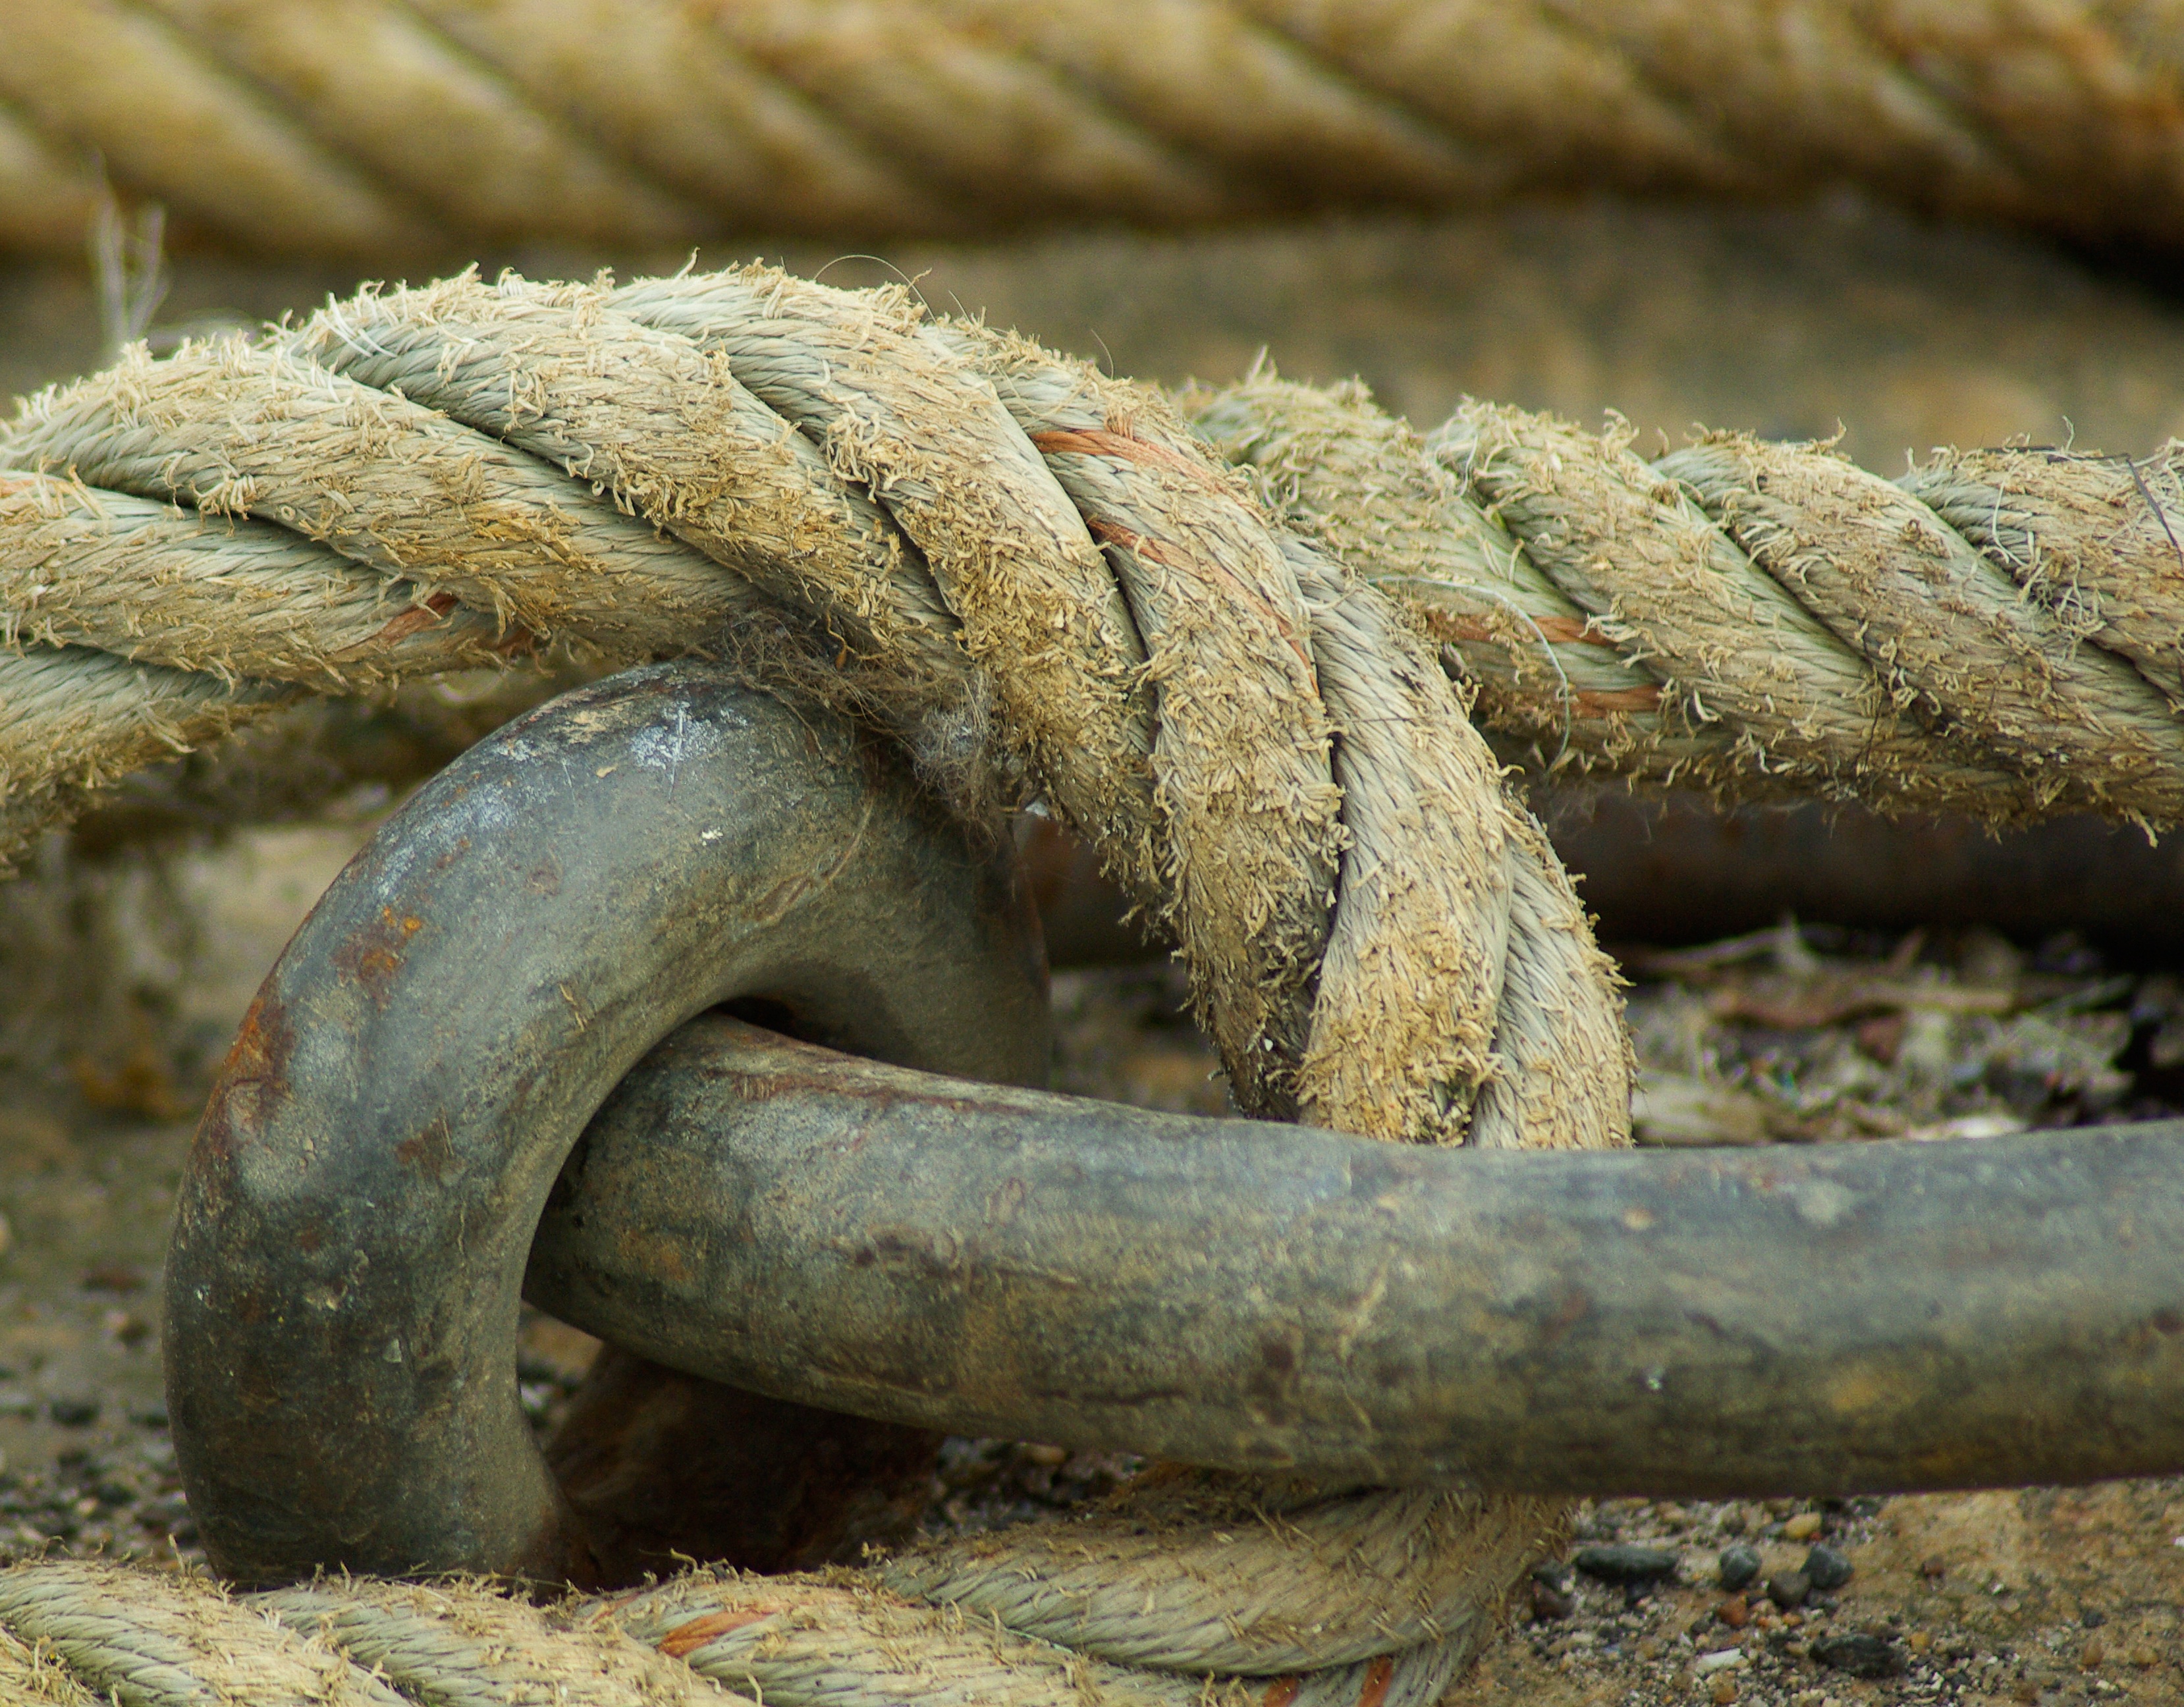
rope, boat, ring, port, reptile, close up, snake, serpent, garter snake, sidewinder, scaled reptile, hognose snake